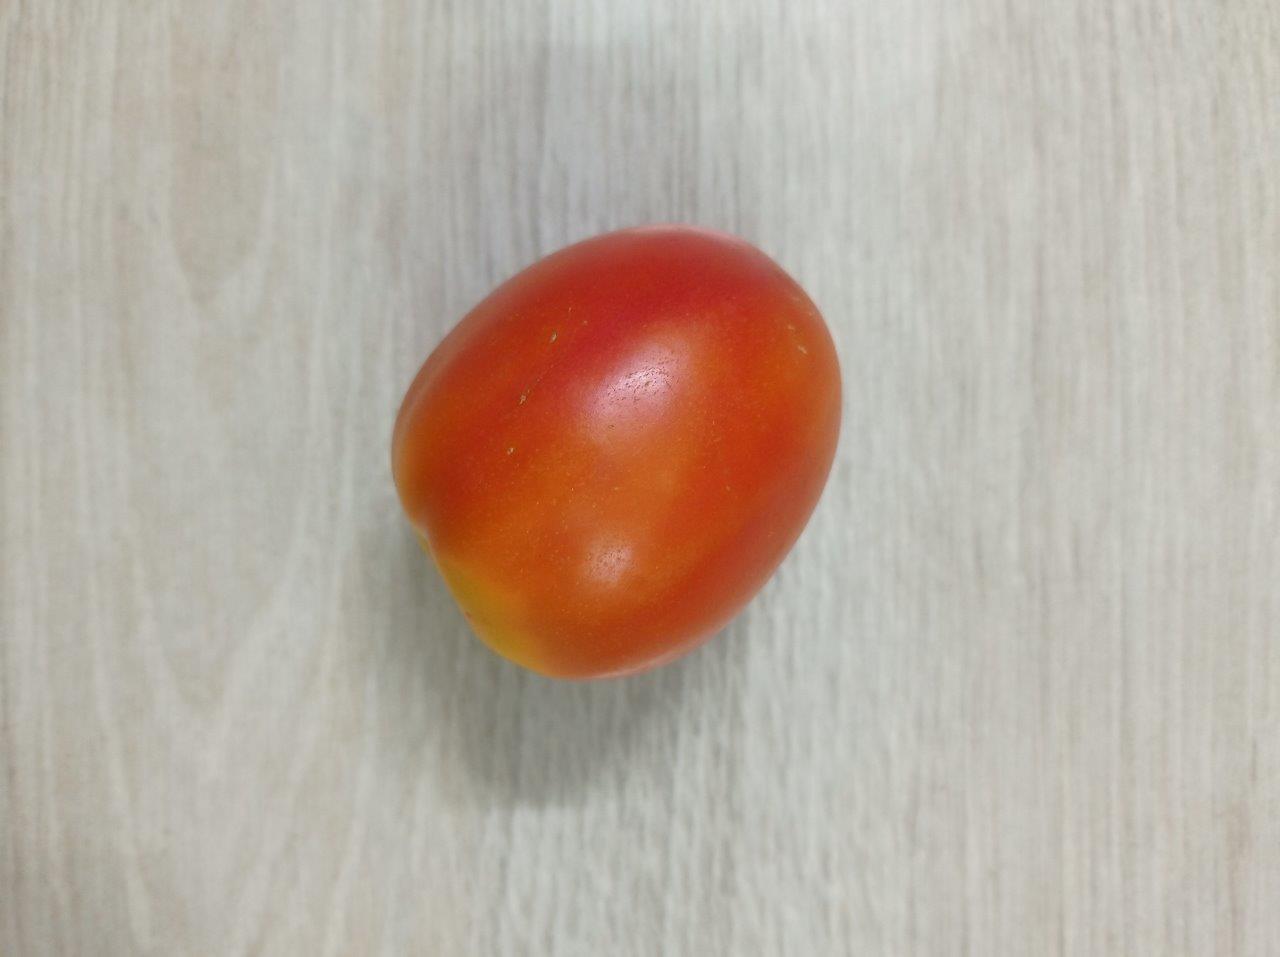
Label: Fresh